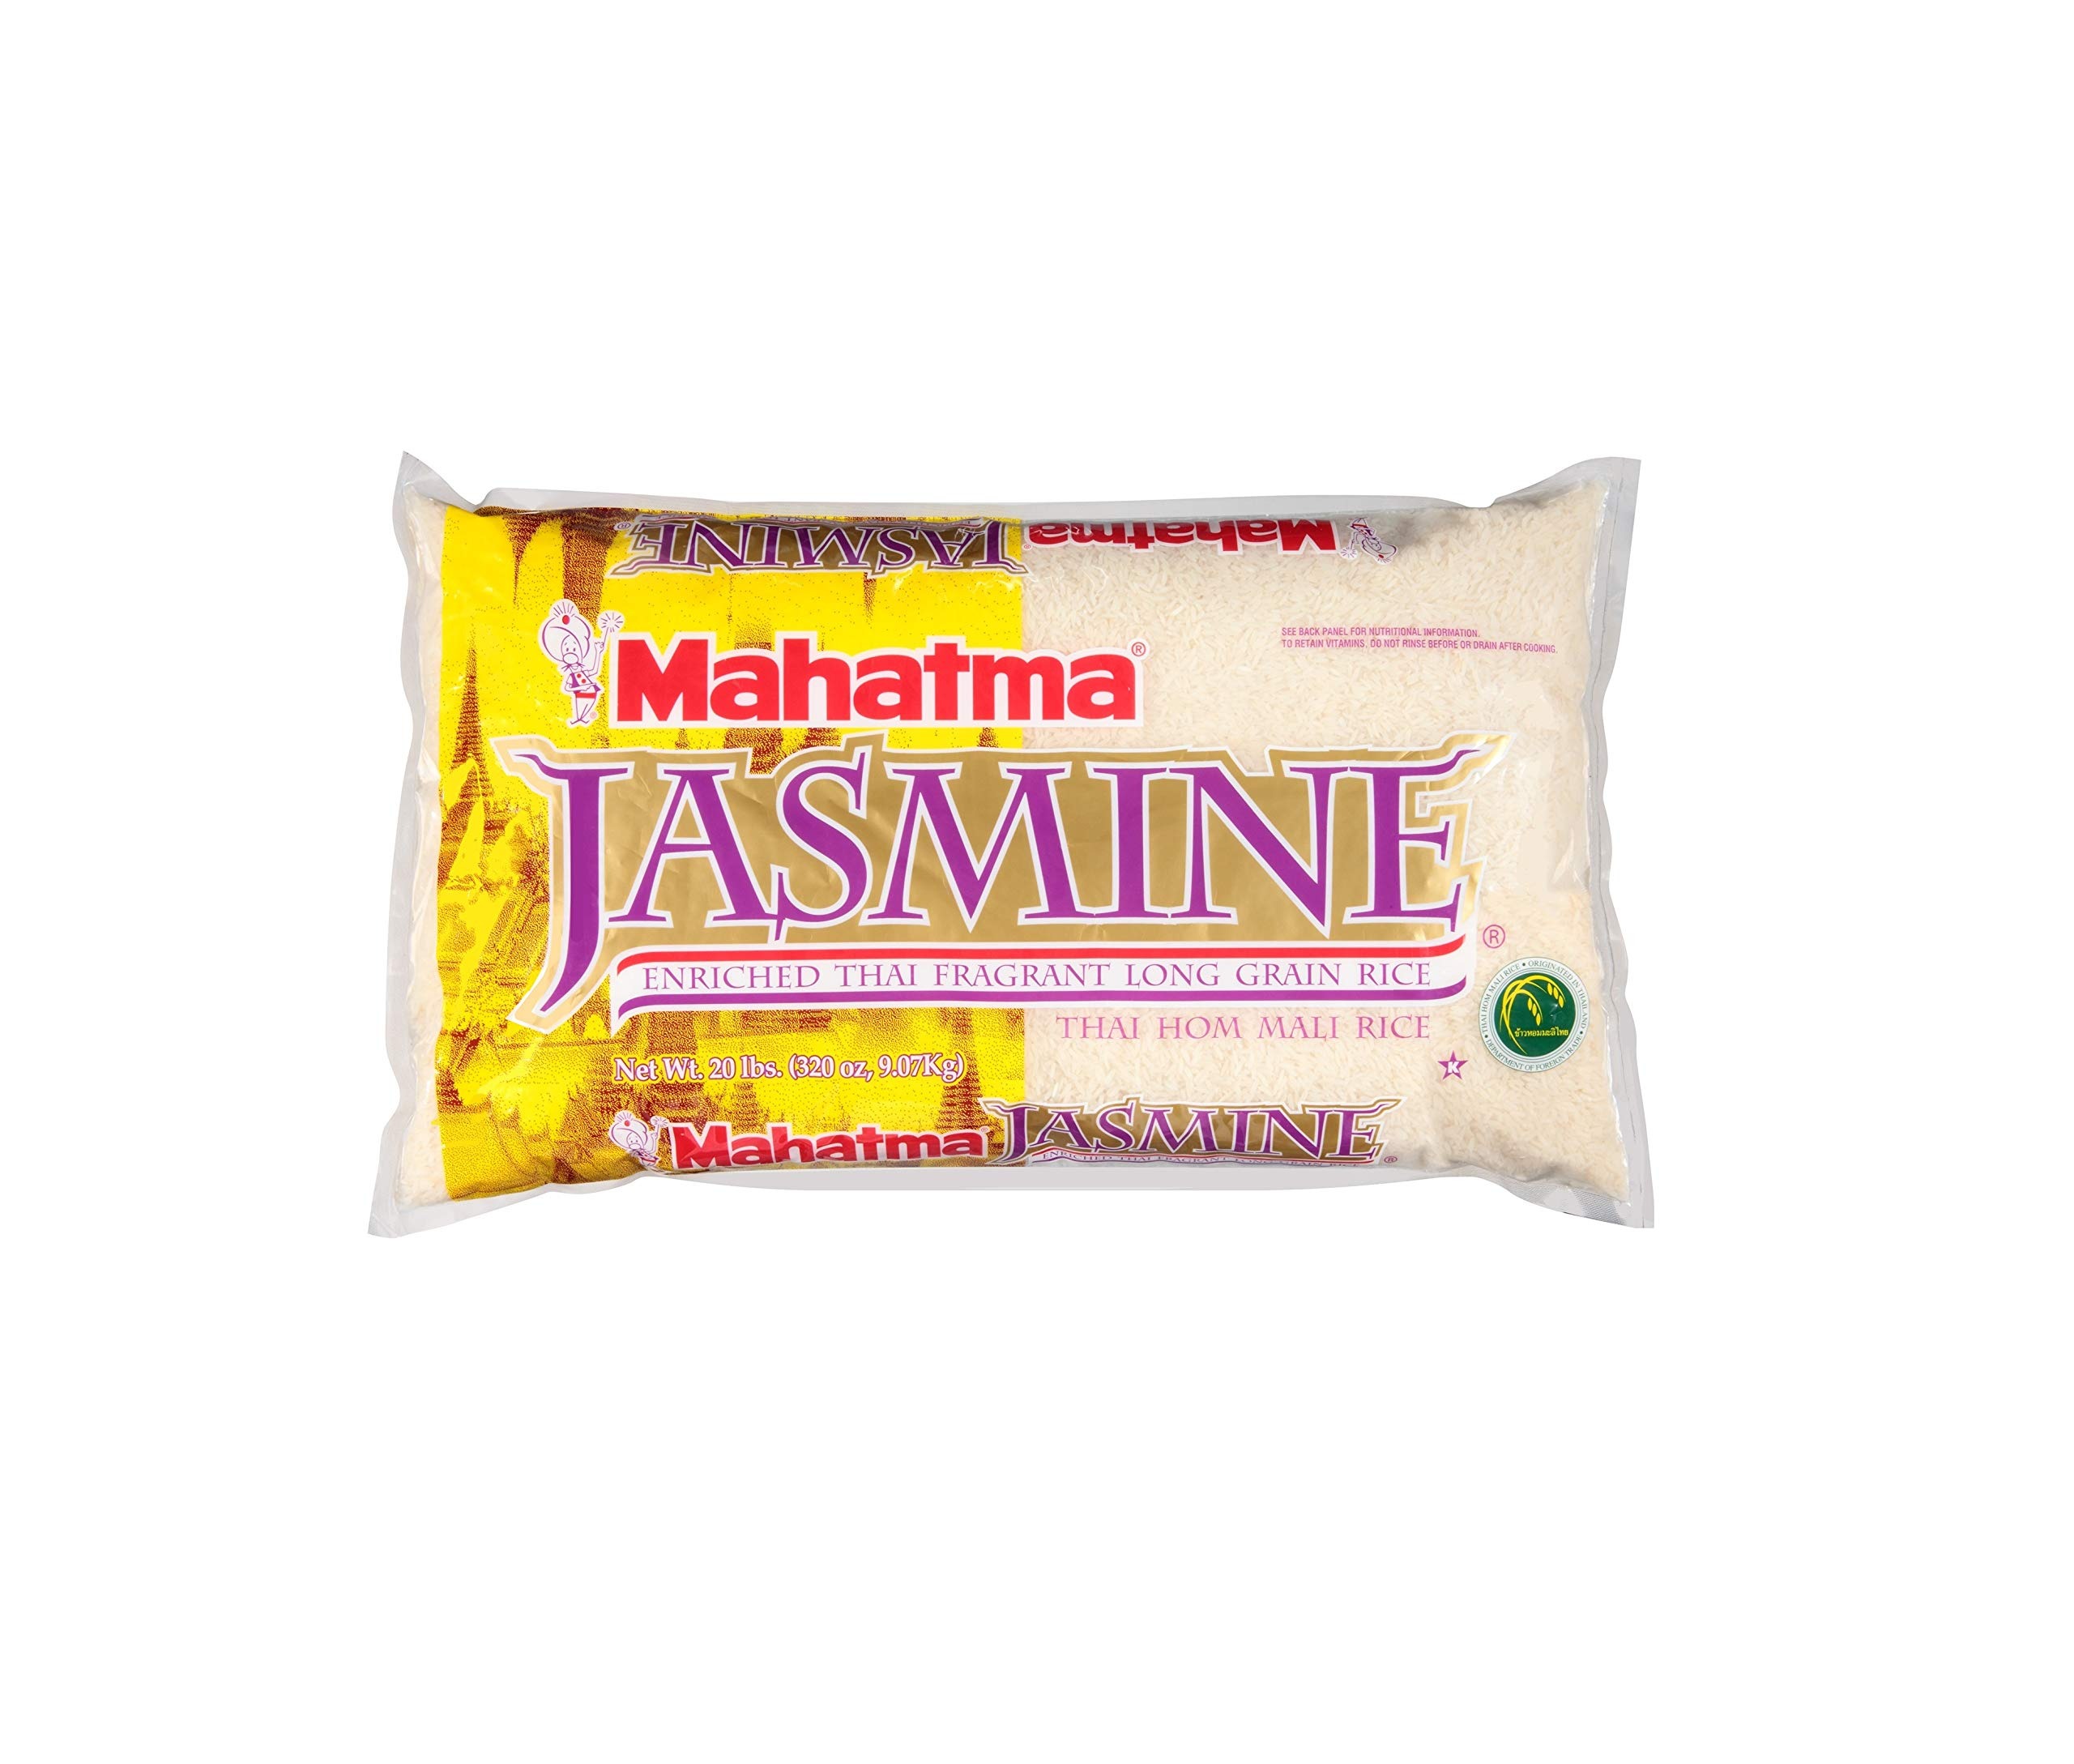
Item Name: Mahatma Jasmine Rice, 20-Pound
Bullet Point 1: Ready in 15 minutes
Bullet Point 2: No preservatives and Non-GMO
Bullet Point 3: Perfect for breakfast, lunch or dinner
Bullet Point 4: Convenient 20 lb. bag
Bullet Point 5: Nutritious, and offers recipe versatility for any dish
Value: 320.0
Unit: Ounce

Price: 23.92